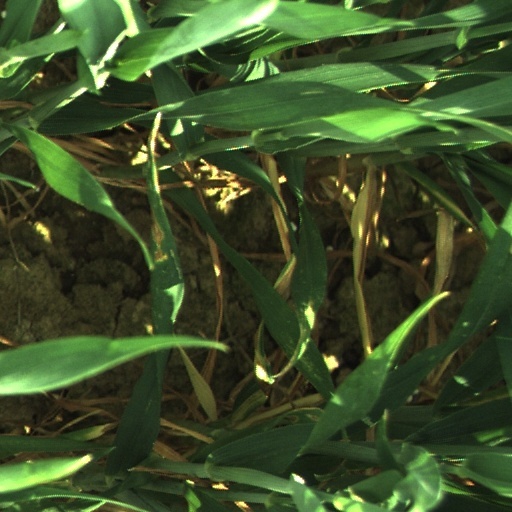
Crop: wheat